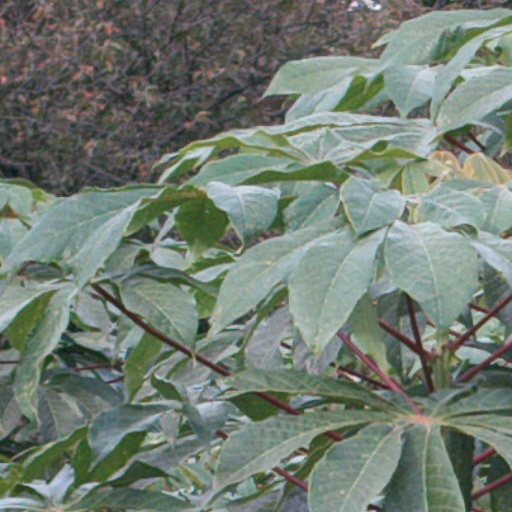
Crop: cassava